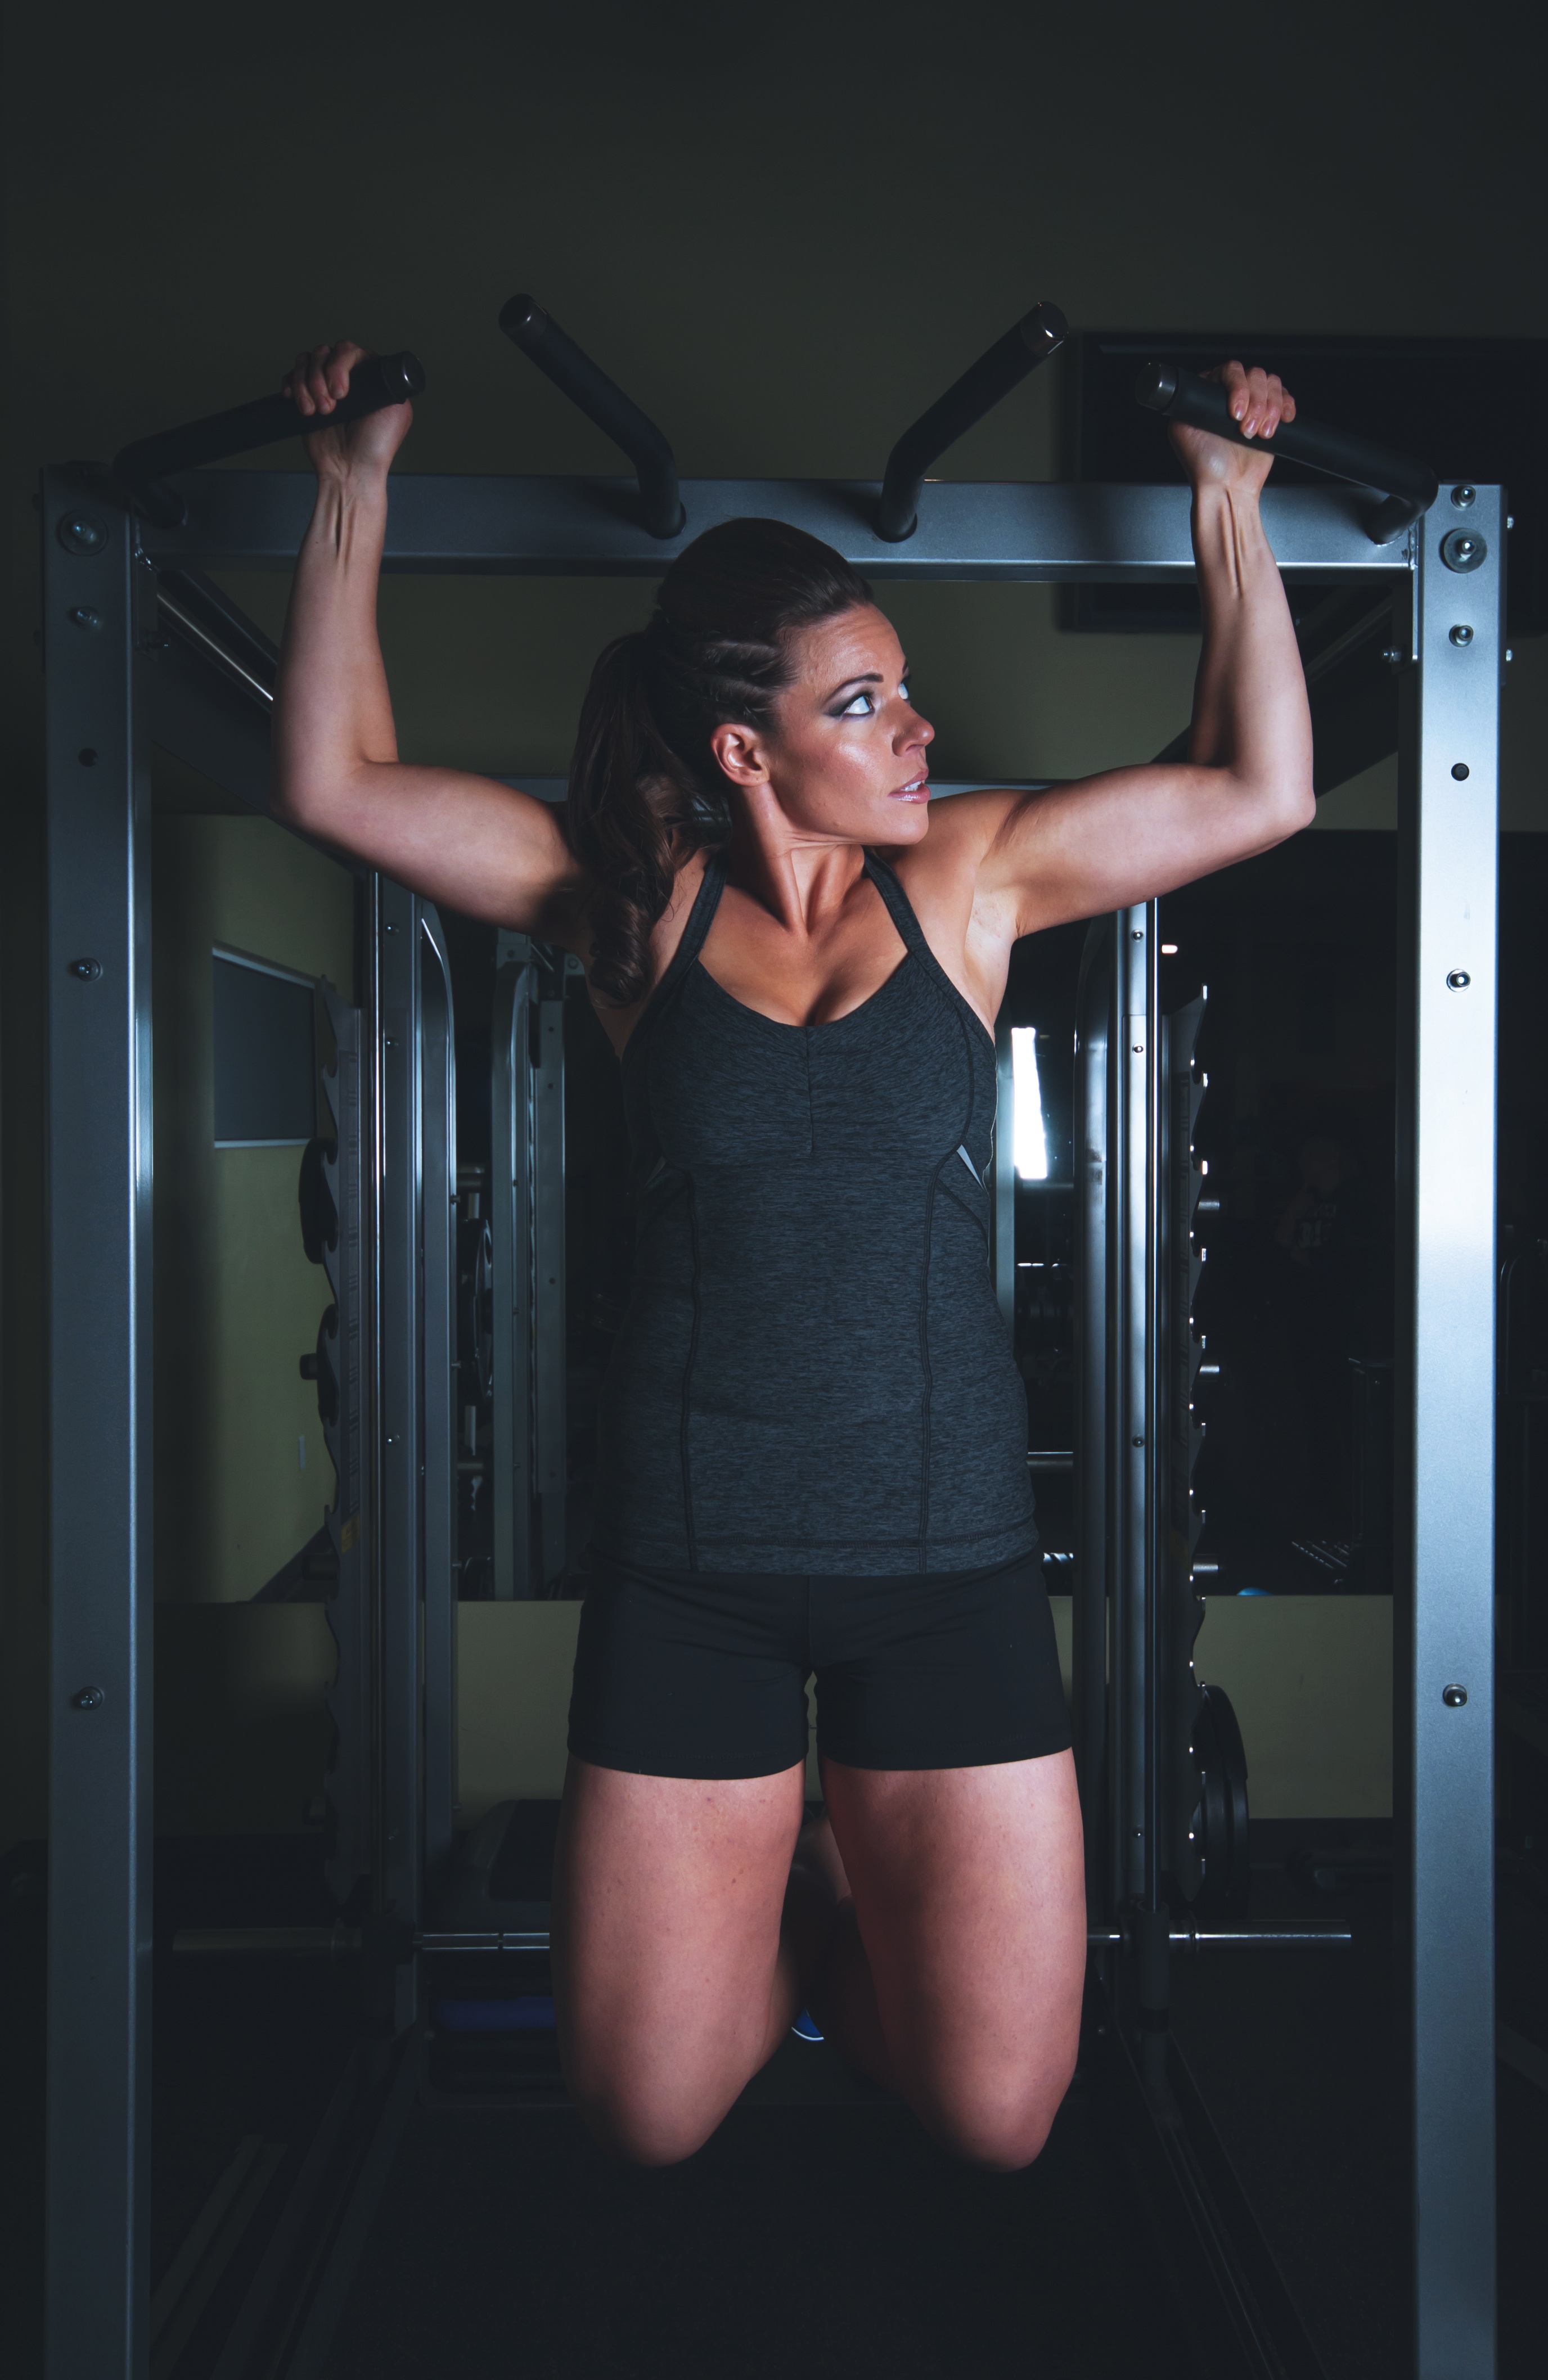
woman, photography, leg, model, black, room, arm, gym, workout, muscle, human body, bodybuilding, abdomen, photo shoot